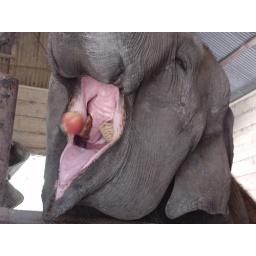
This is Pelusa, another &amp;quot;provider&amp;quot; ;-). An apple is flying about to get in it's mouth.